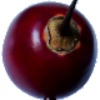
Label: tamarillo